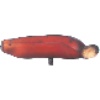
Label: Banana Red 1